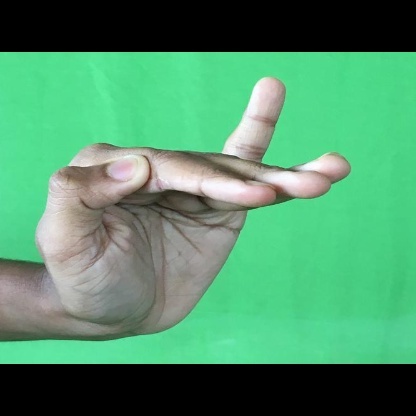
Mudra: Hamsapaksha